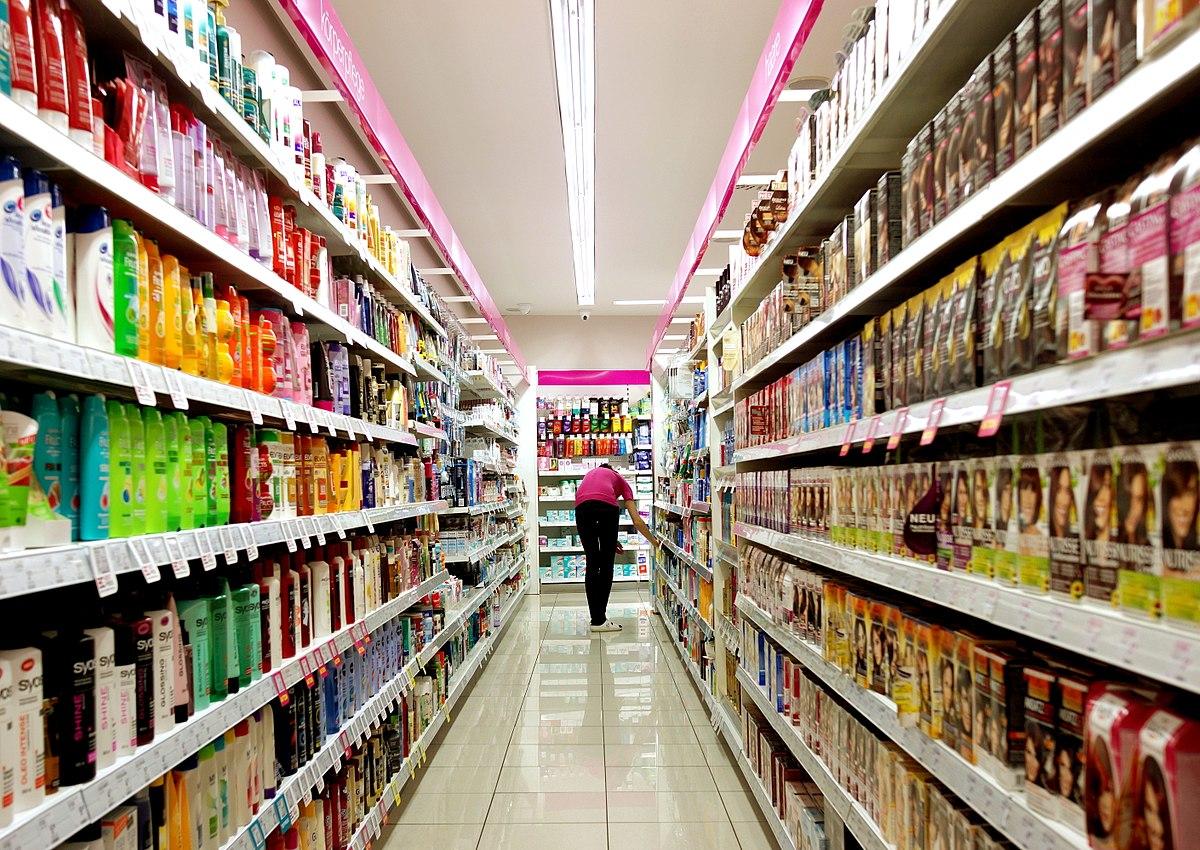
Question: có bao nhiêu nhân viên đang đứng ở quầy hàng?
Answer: một nhân viên